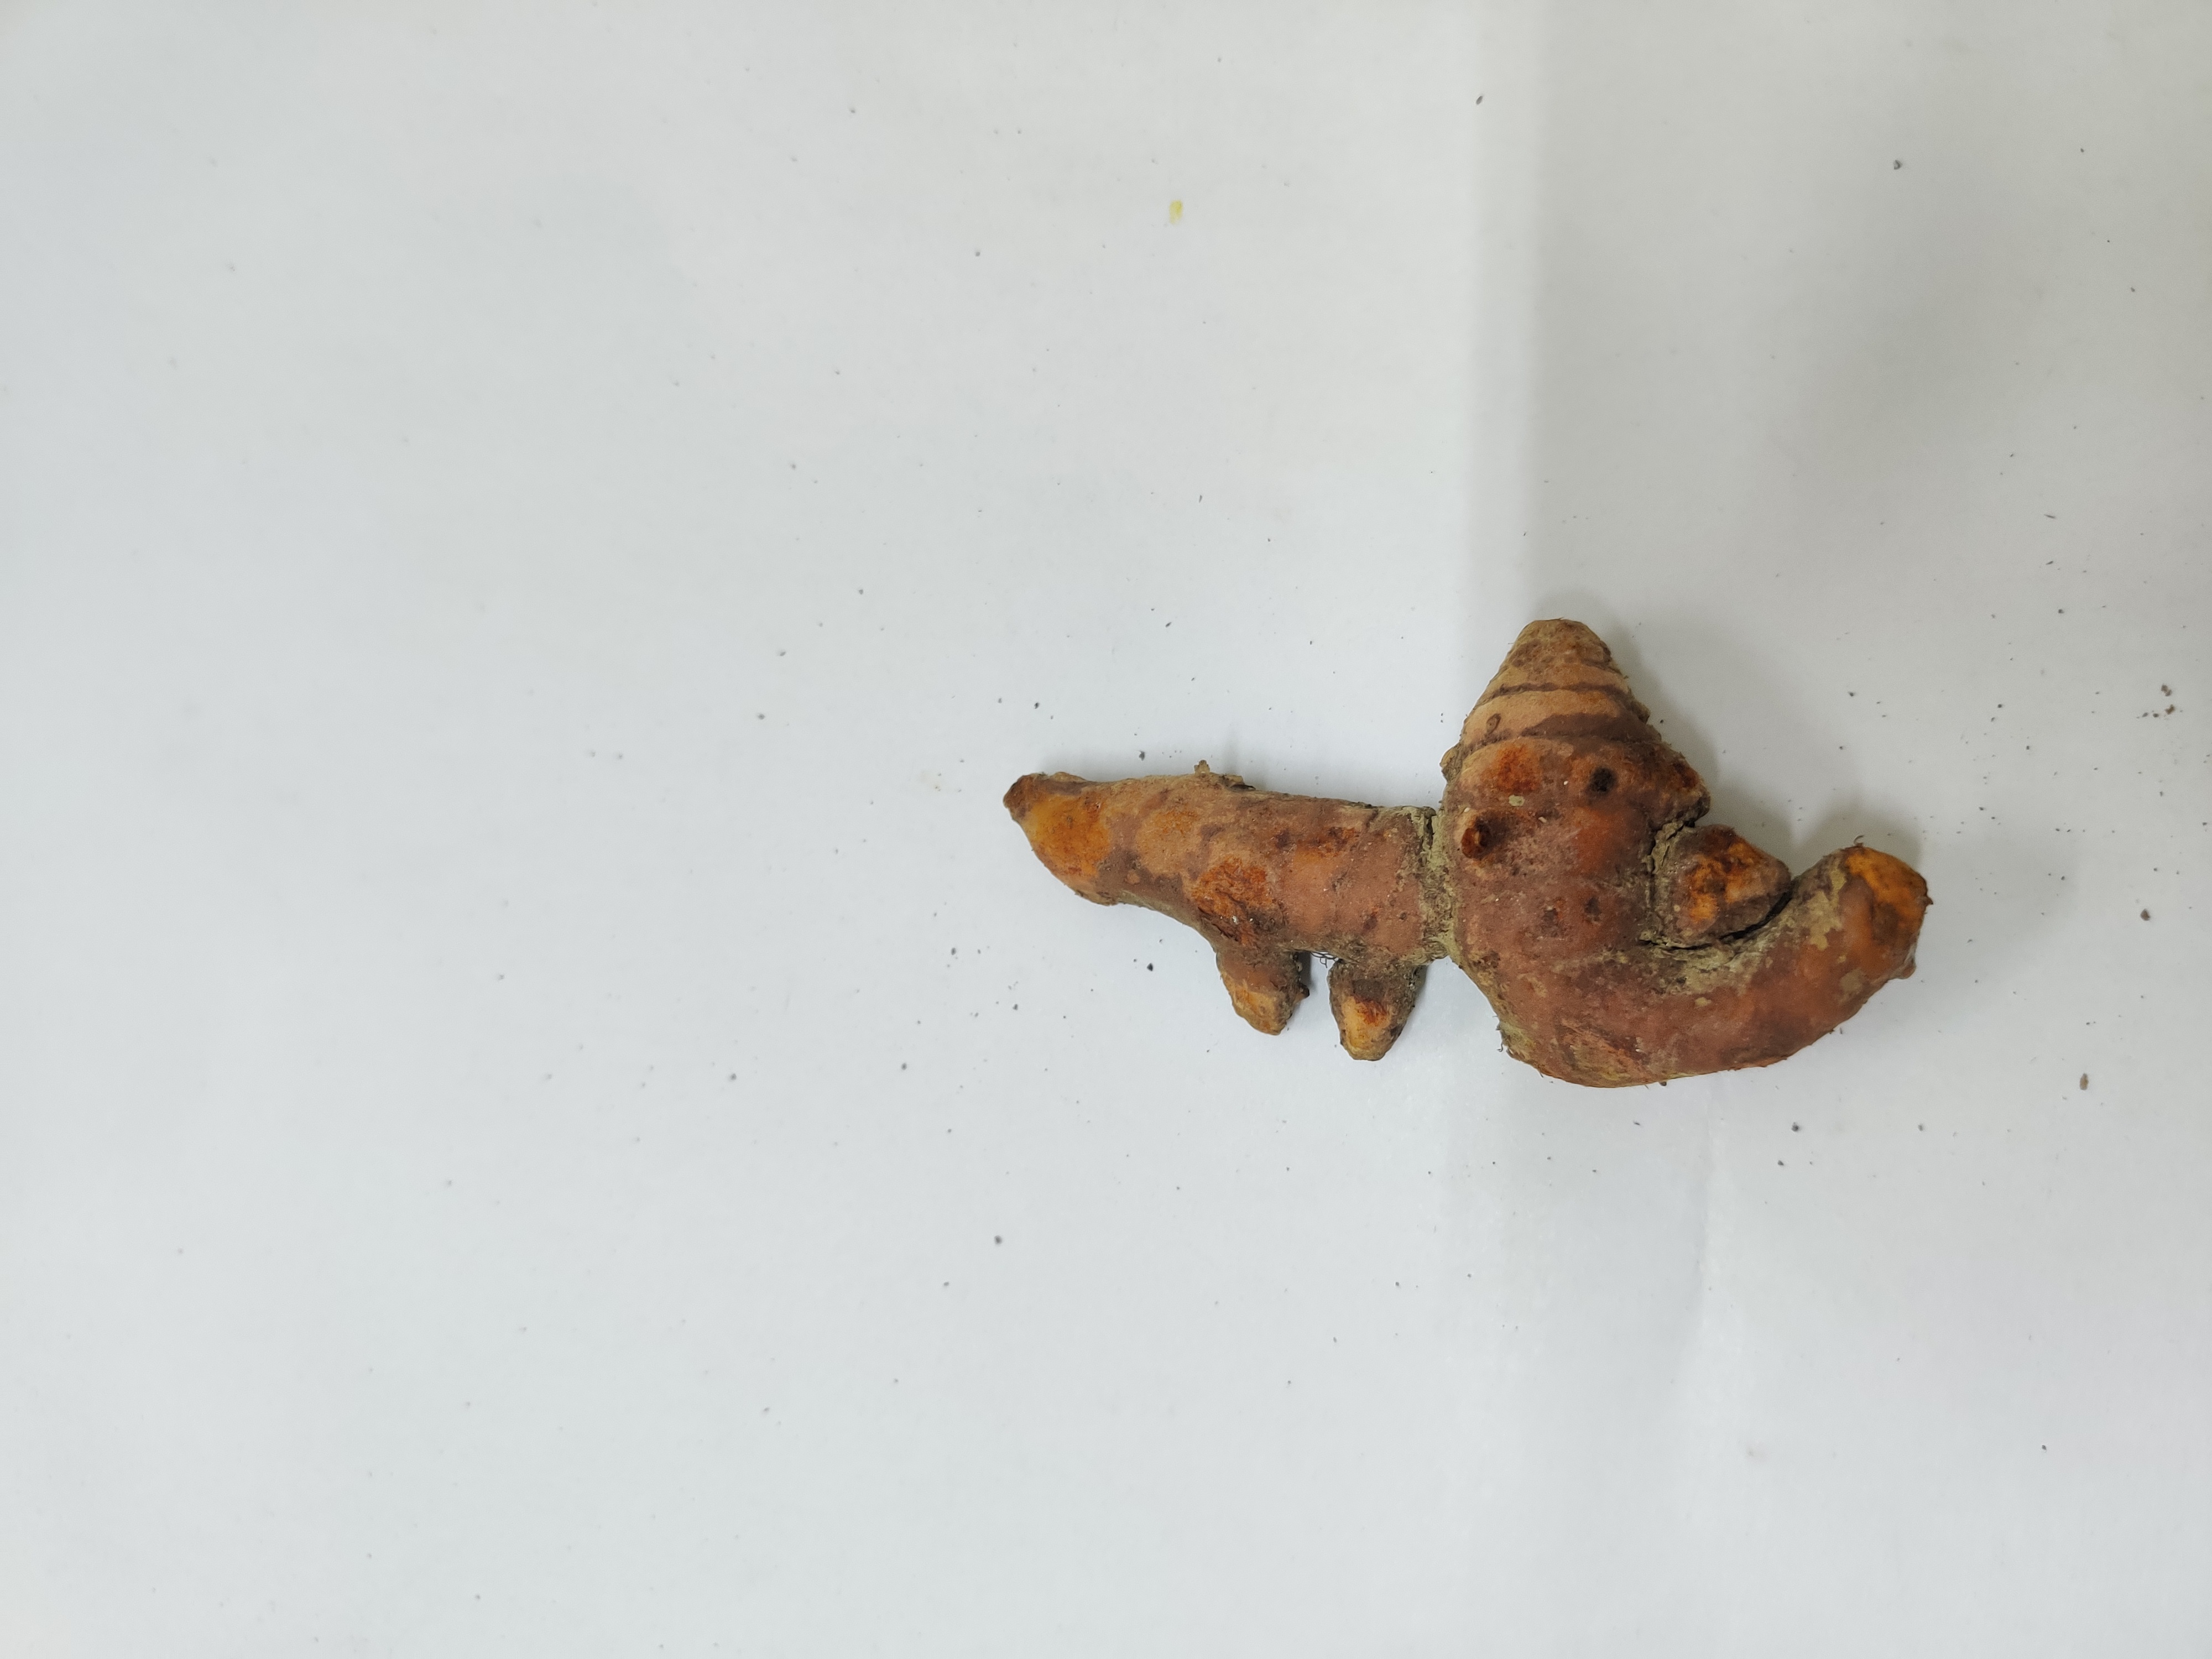
Crop: Turmeric
Condition: Damaged